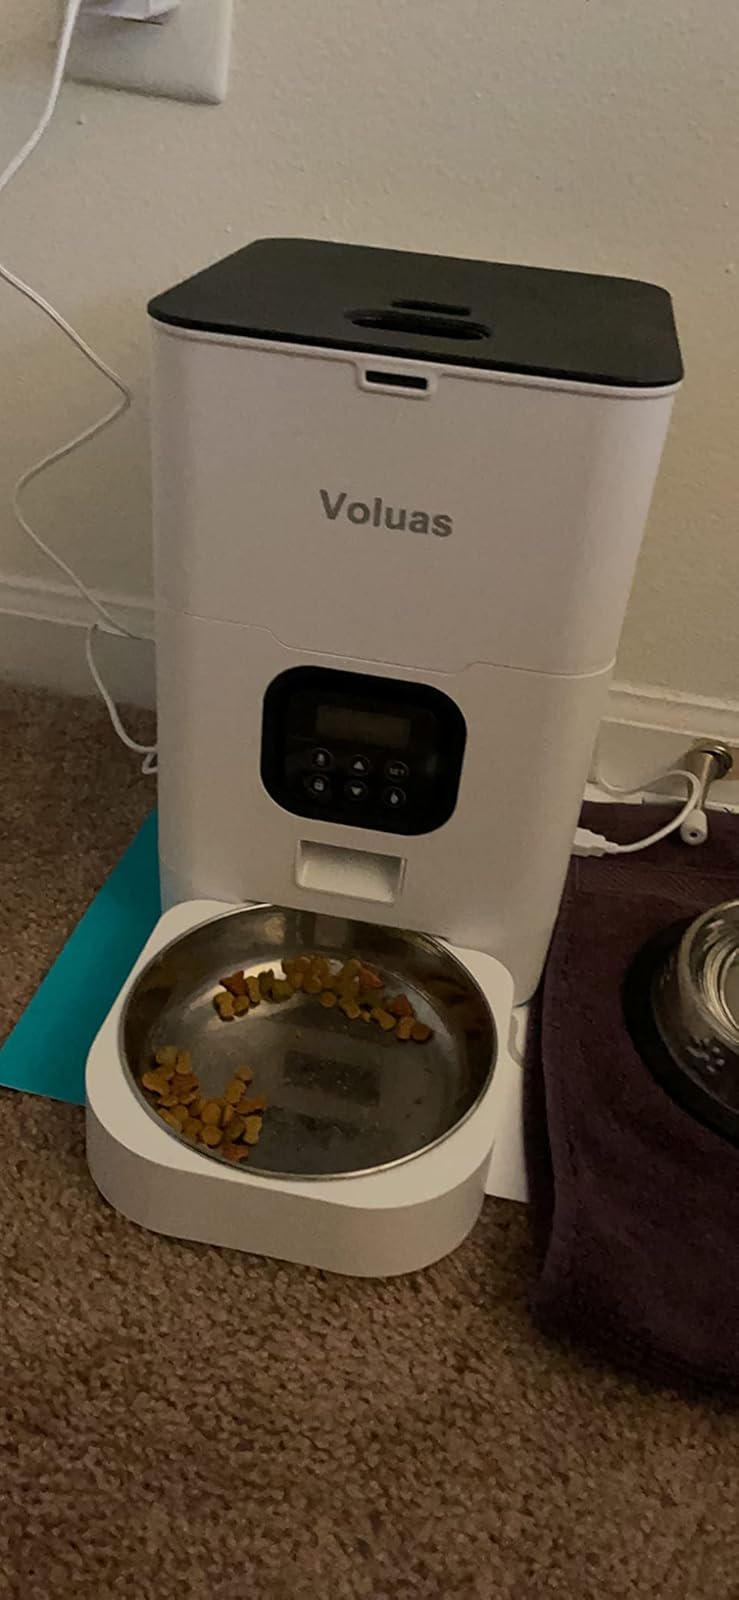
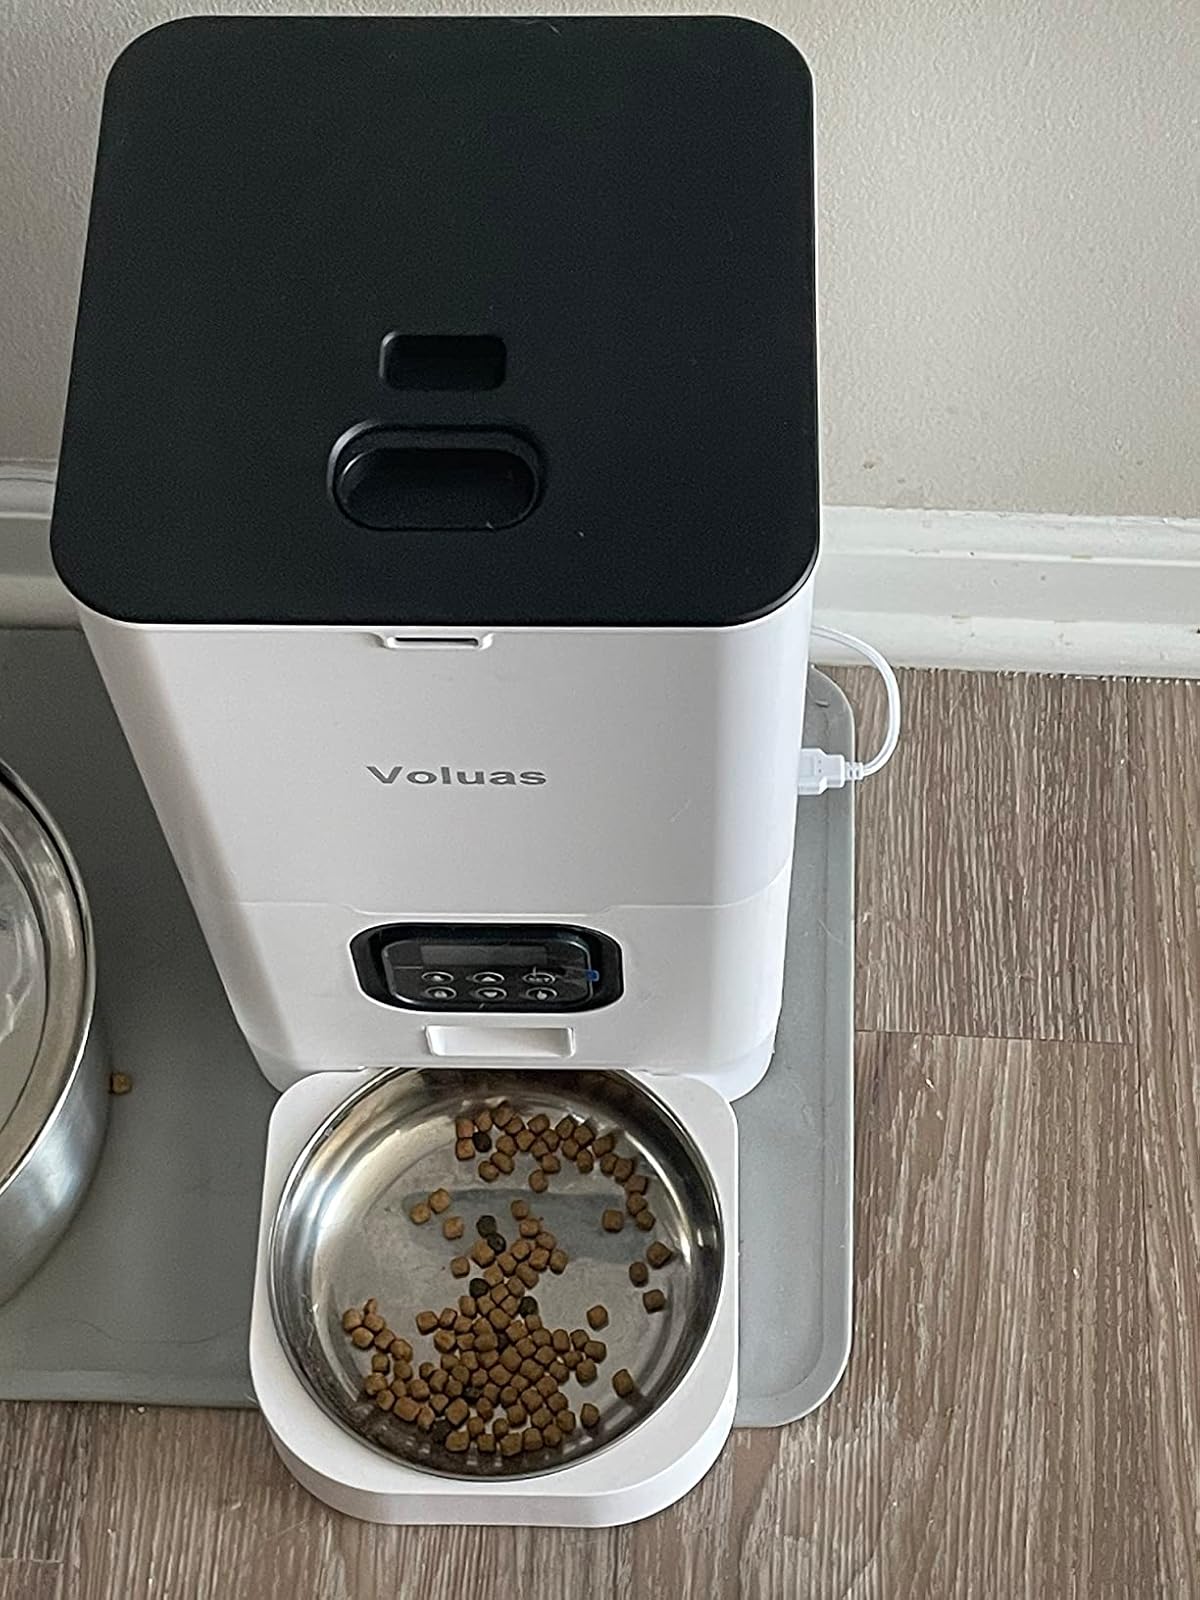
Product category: items_feeder
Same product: yes